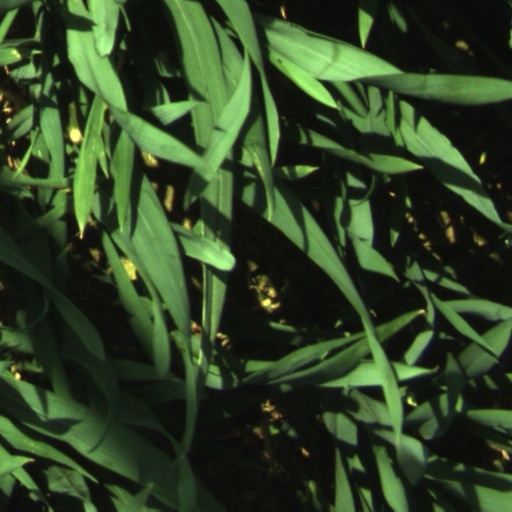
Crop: wheat